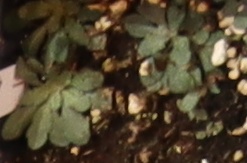
Label: Horseweed